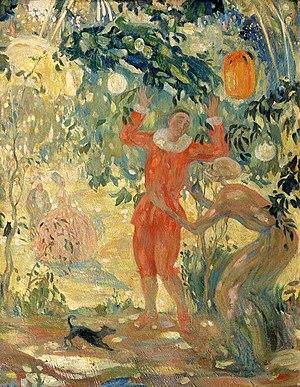
Nicolas Millioti né le 16 janvier 1874, Moscou, Empire russe - mort le 26 décembre 1962, Paris, France, est un peintre russe, représentant du symbolisme russe.